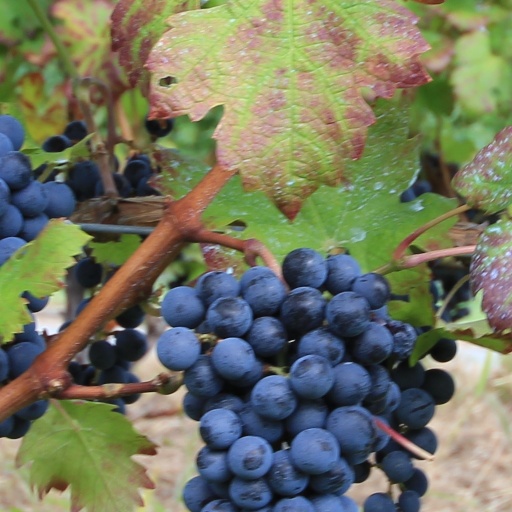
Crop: grape